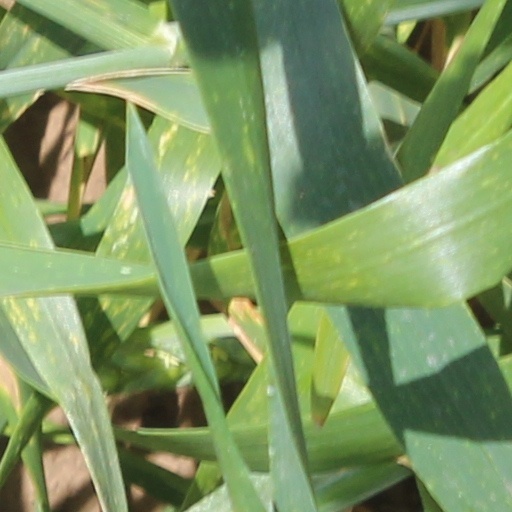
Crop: wheat